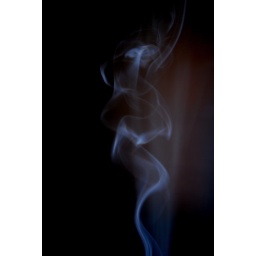
smoke from incense in front of a black screen